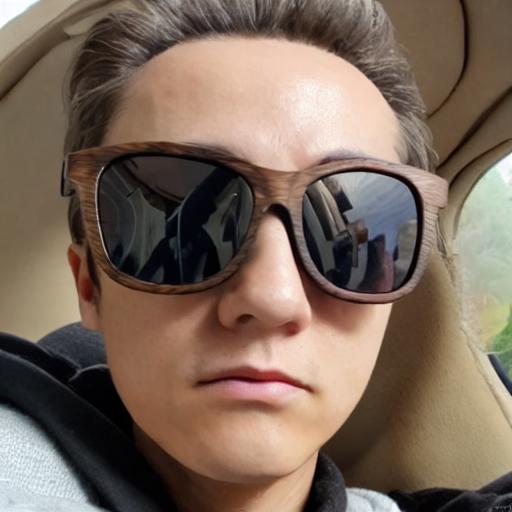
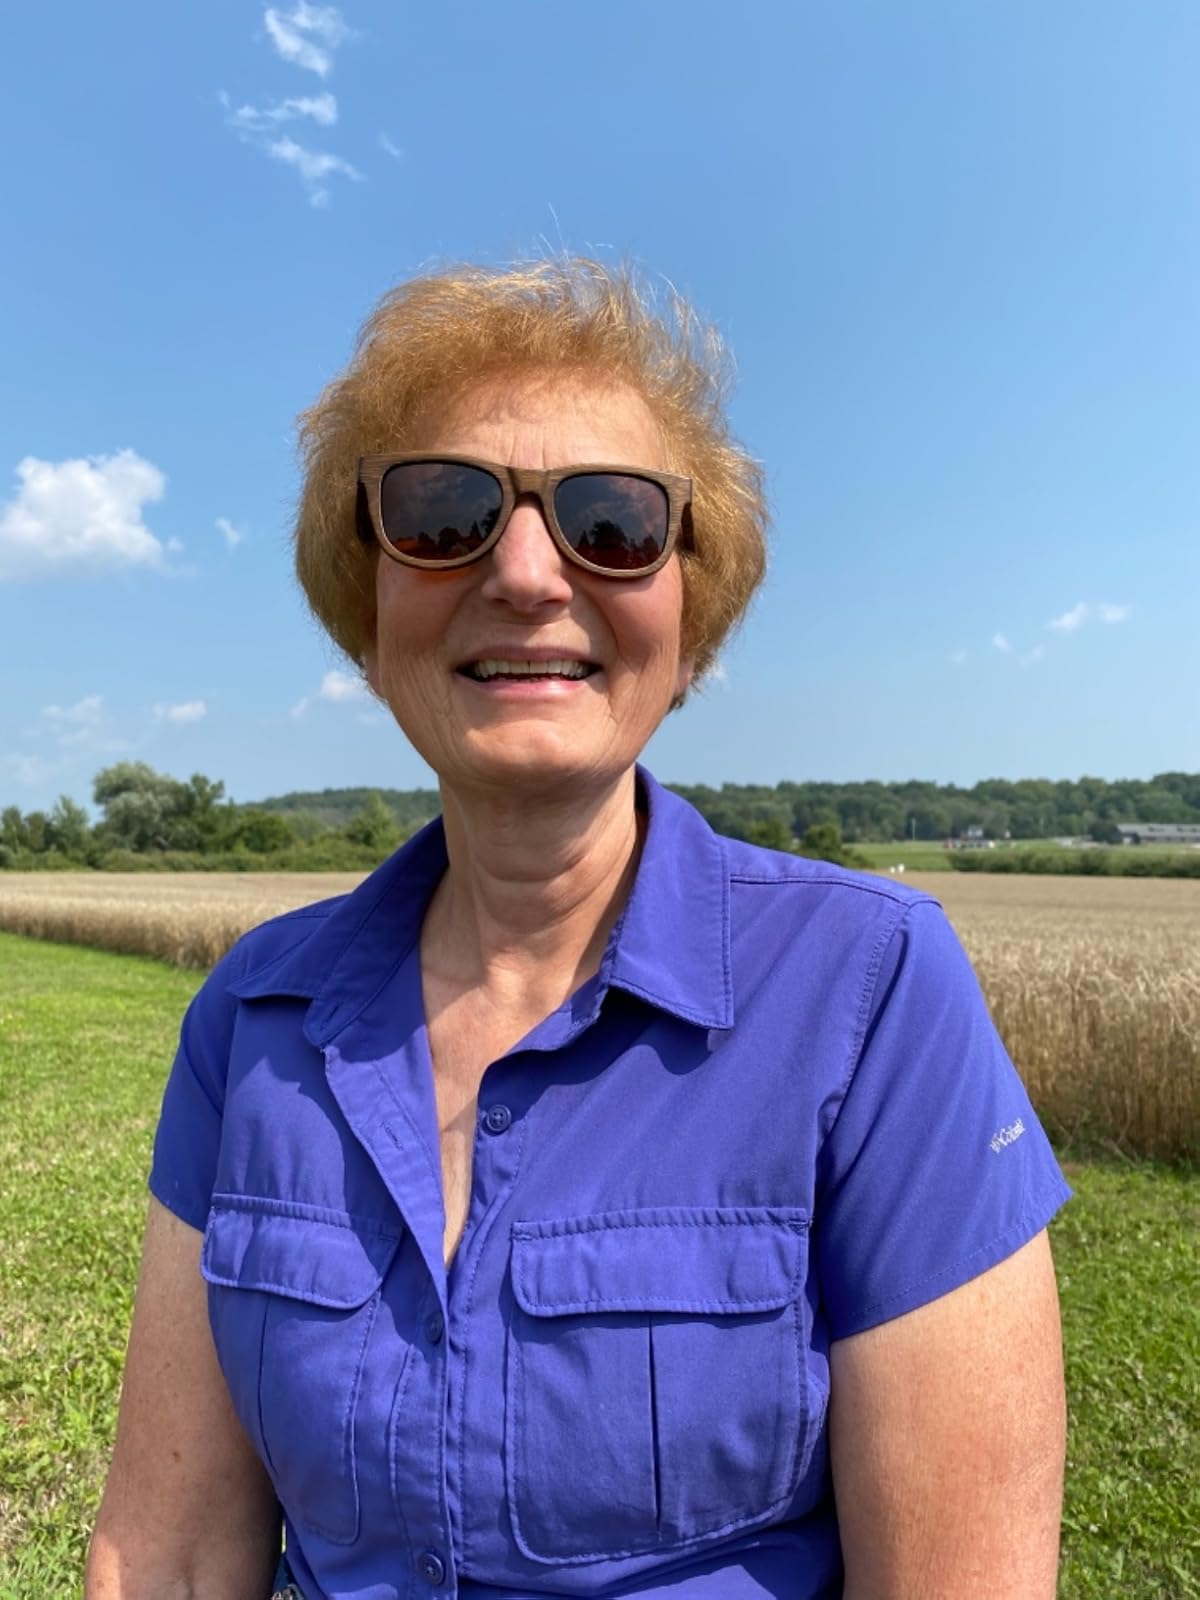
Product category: accessories_sunglasses
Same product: no